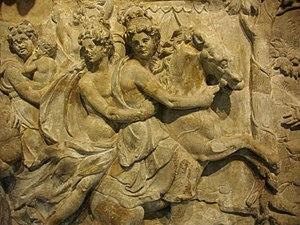
Musée d'histoire et d'archéologie d'Orléans (Loiret, France)